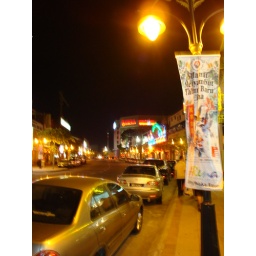
This was in the new part of the city, no traditional buildings and narrow roads here...